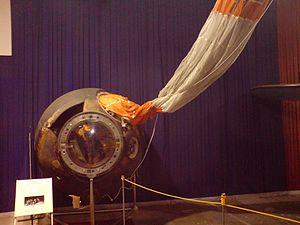
Le Musée de l'aviation de Prague-Kbely est un musée praguois principalement consacré à l'histoire de l'aviation militaire et civile tchécoslovaque puis tchèque.
Vladimír Remek, de père slovaque et de mère tchèque, est le premier et seul cosmonaute tchécoslovaque.